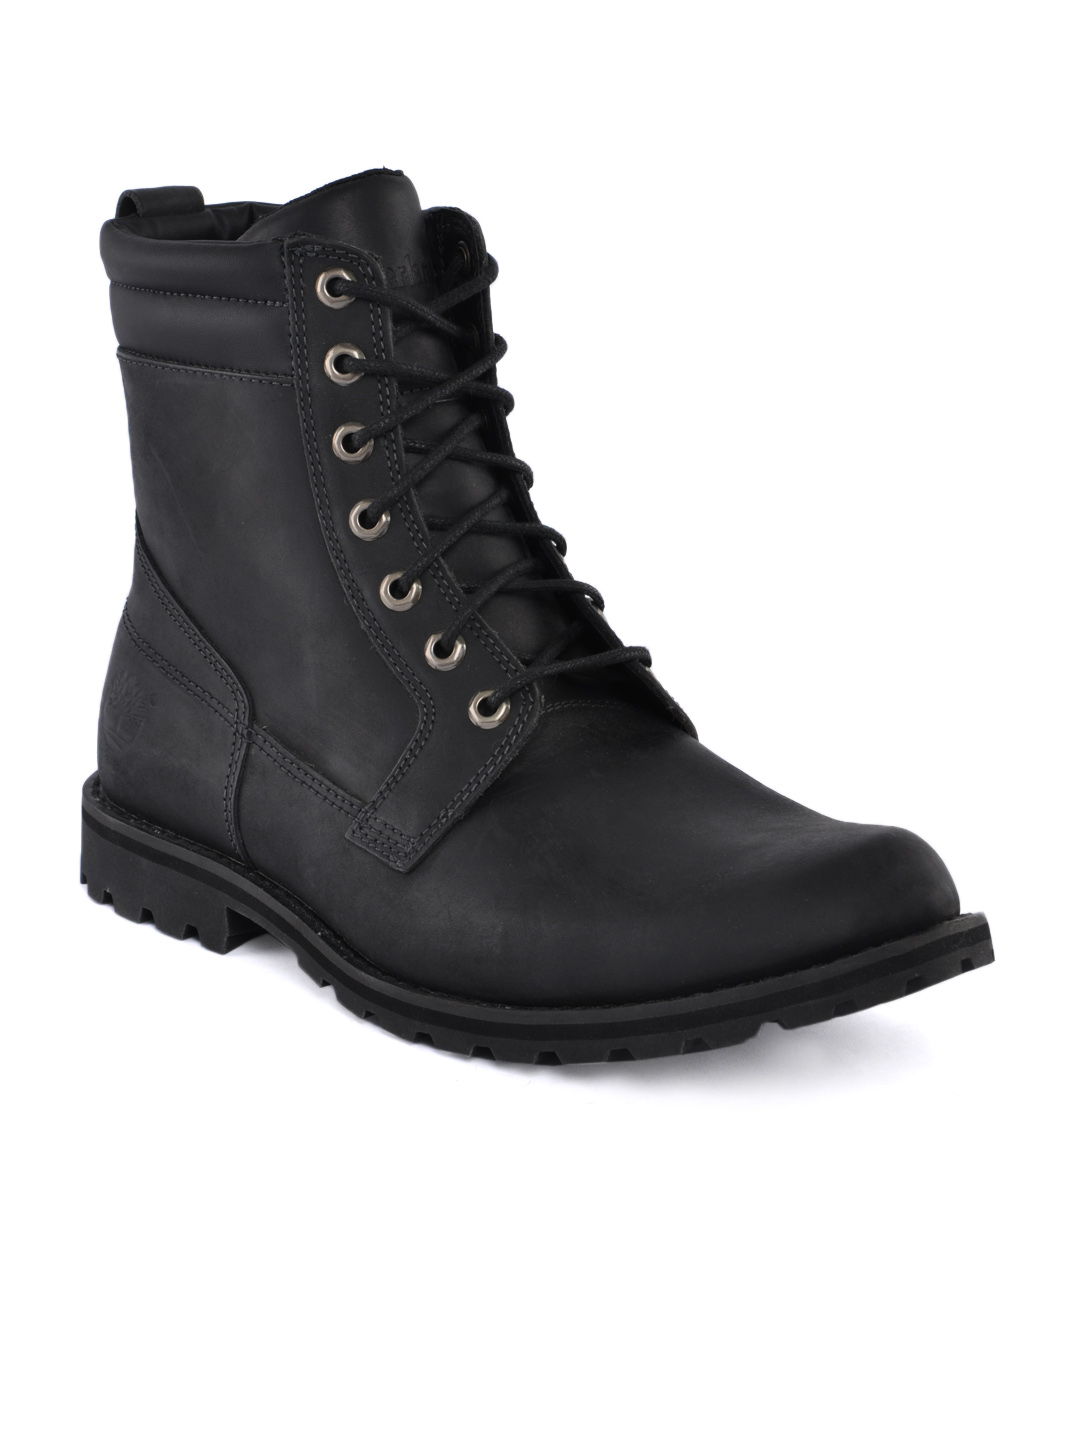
Timberland Men Black Casual Shoes
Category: Footwear / Shoes / Casual Shoes
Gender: Men
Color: Black
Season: Fall 2012
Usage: Casual